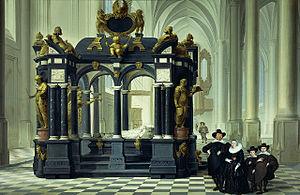
Dirk ou Dirck Christiaensz. van Delen est un peintre néerlandais du siècle d'or. Il est spécialisé dans la peinture d'intérieur d'édifices et d'ensembles architecturaux.
La peinture architecturale est une forme de genre pictural où l'artiste se concentre principalement sur l'architecture, les vues de plein air et les intérieurs. Alors que l’architecture était présente dans plusieurs des premières peintures et enluminures, elle était principalement utilisée comme arrière-plan ou pour donner du rythme à une peinture. À la Renaissance, l’architecture a été utilisée pour renforcer la perspective et créer une sensation de profondeur, comme dans La Trinité de Masaccio à partir des années 1420.